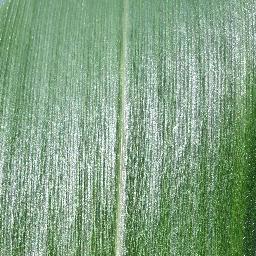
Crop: corn
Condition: (maize)_healthy